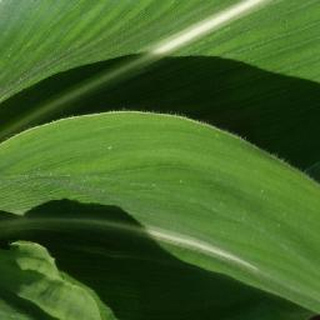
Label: healthy_corn